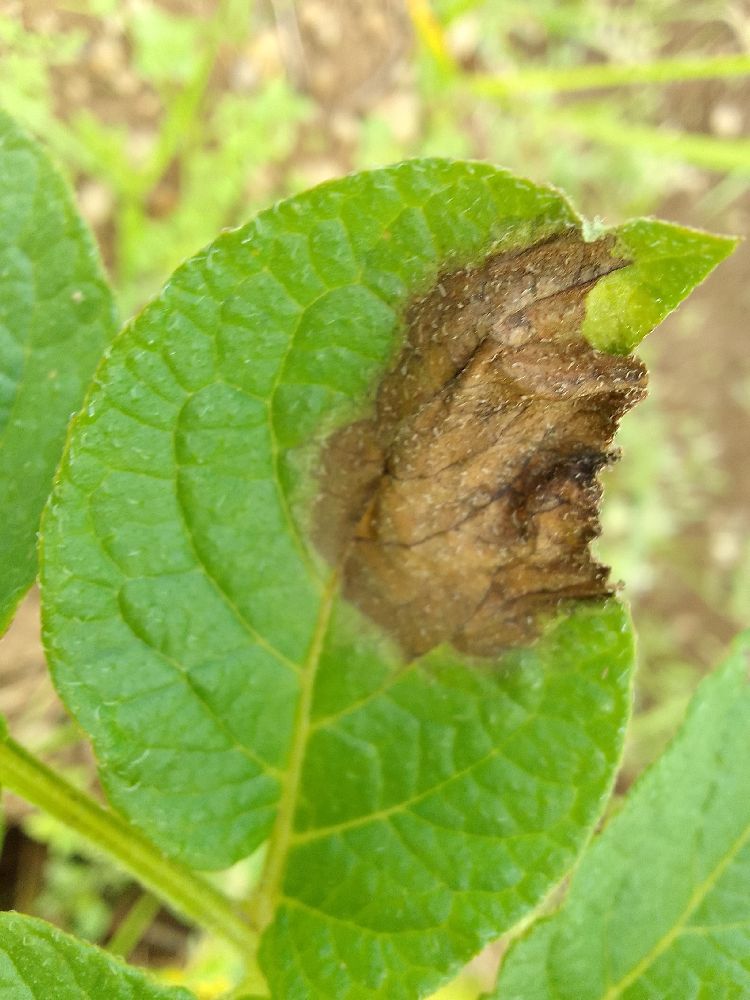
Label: Late blight